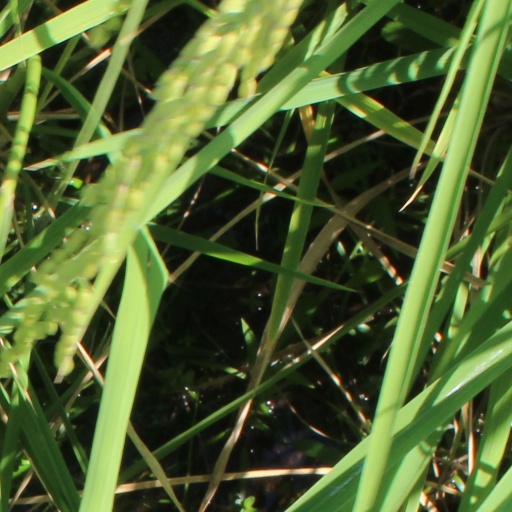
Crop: rice